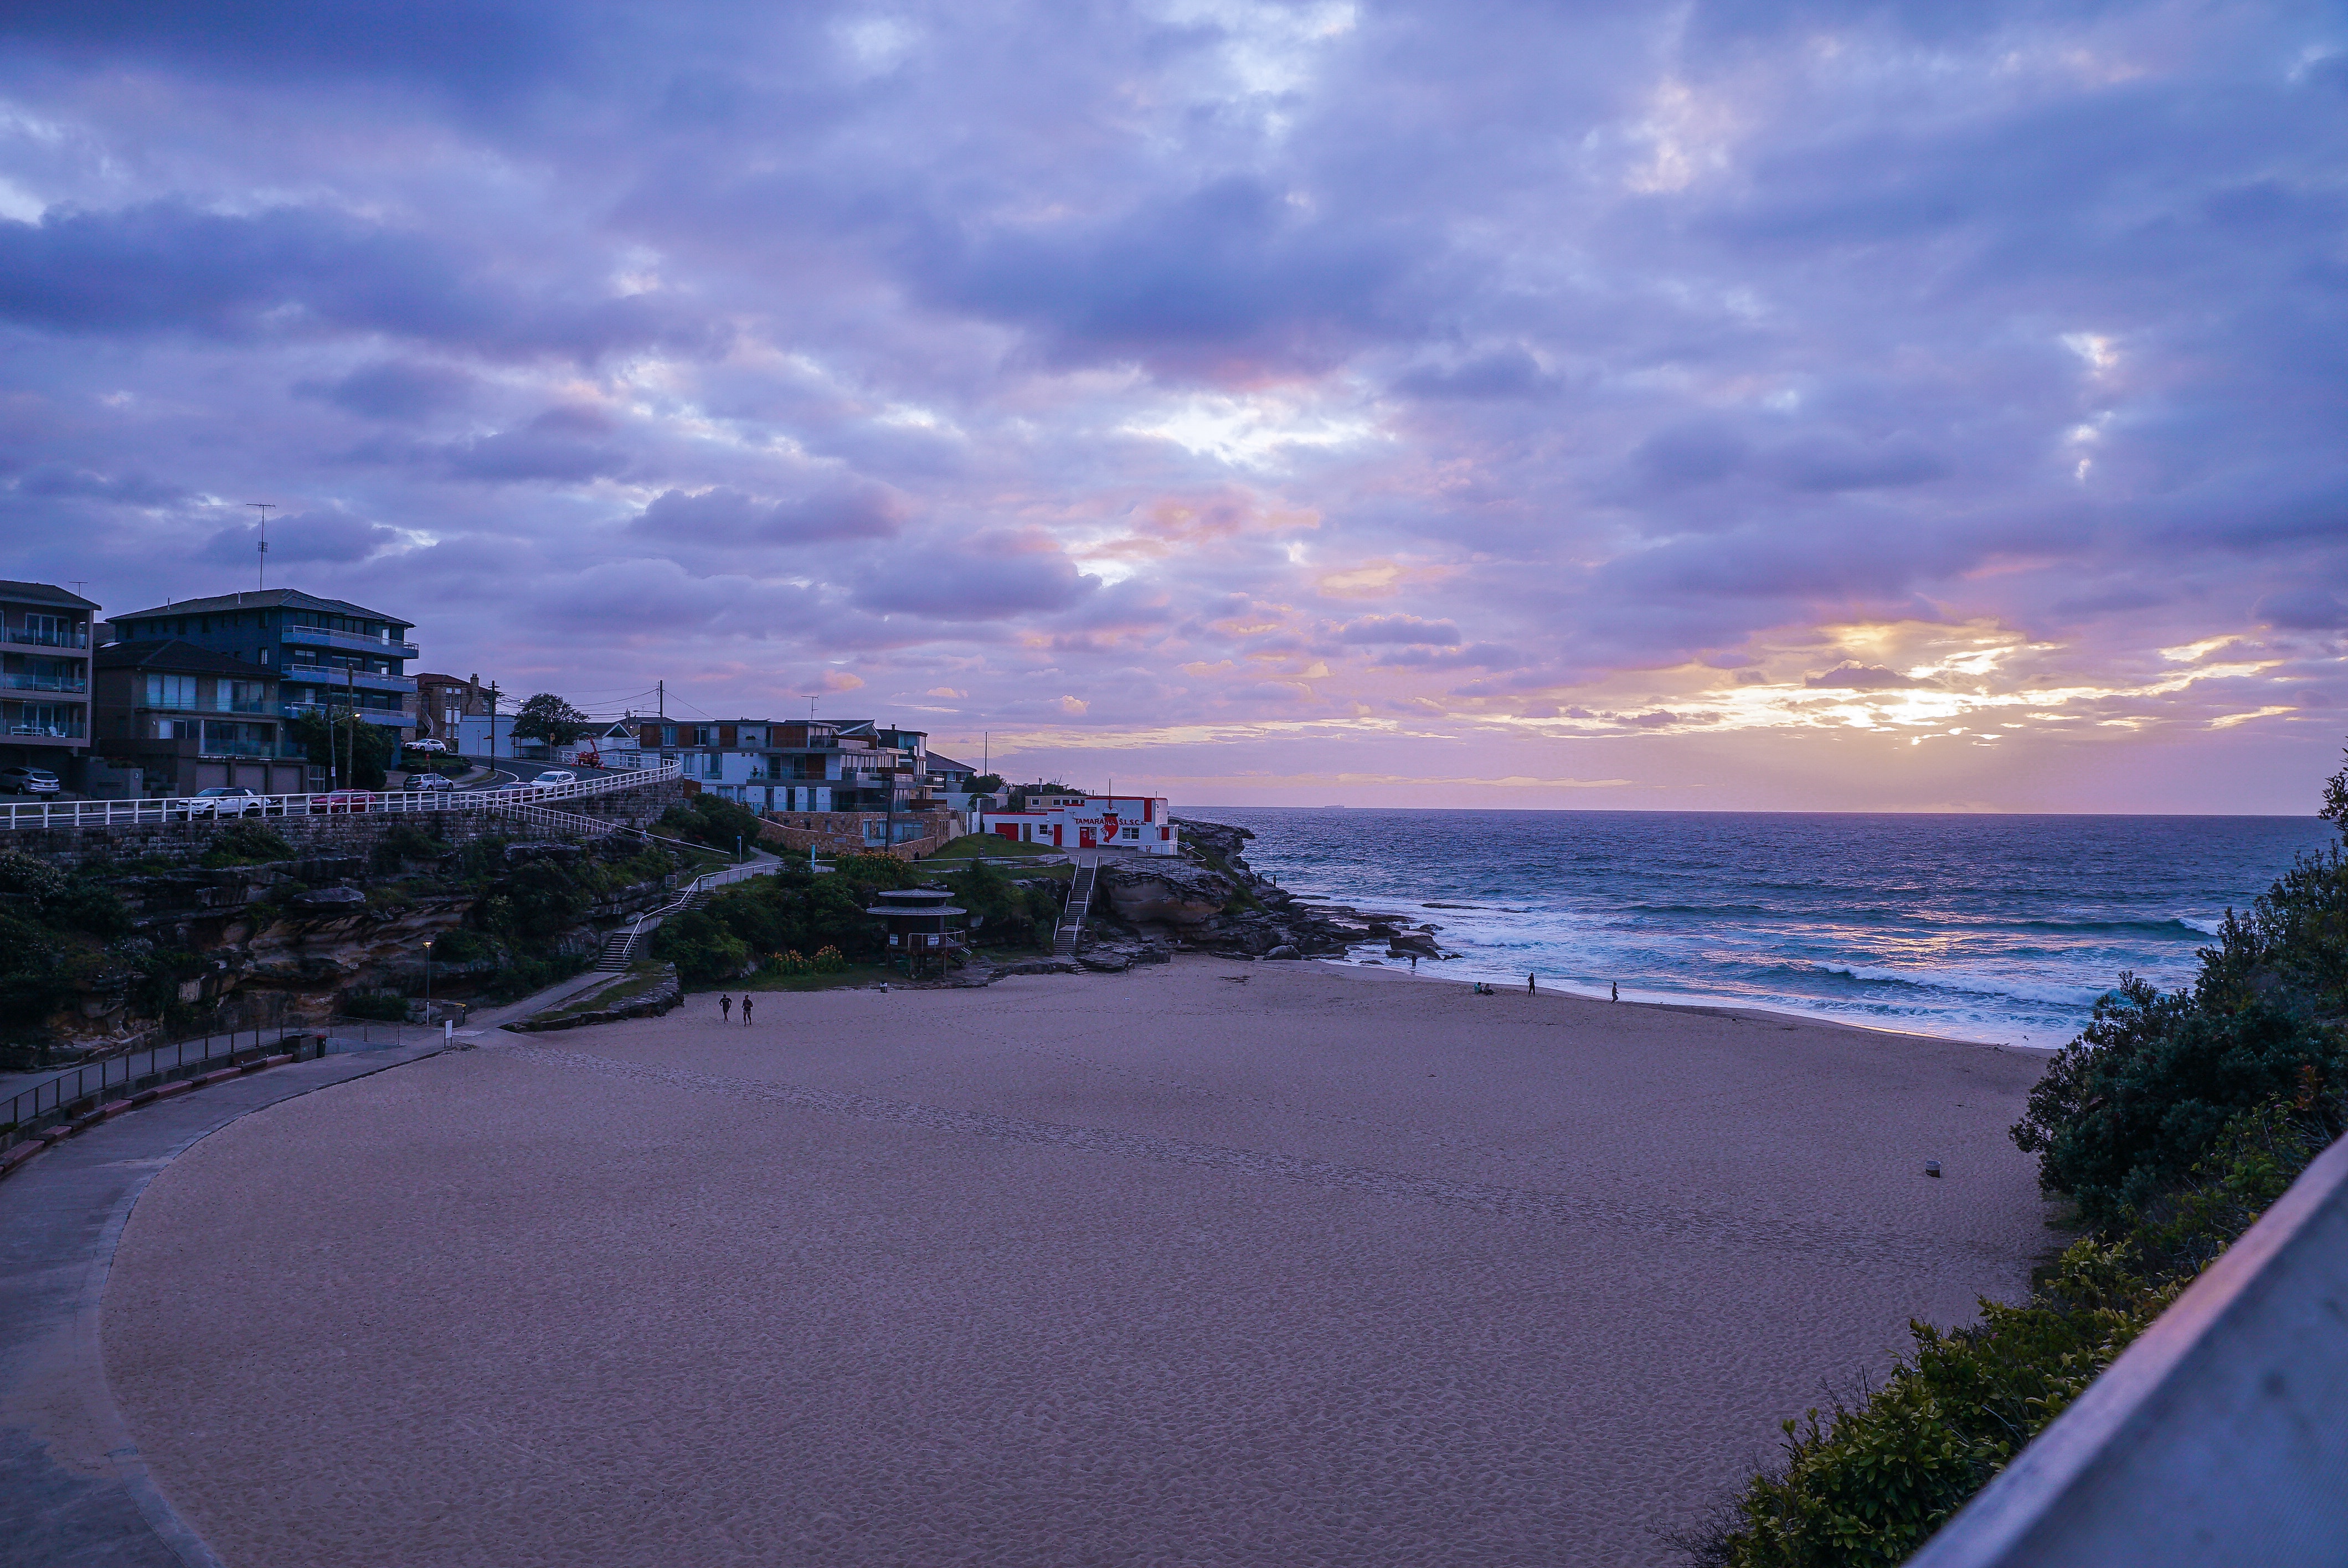
sky, sea, coast, blue, ocean, shore, cloud, beach, morning, horizon, evening, water, vacation, coastal and oceanic landforms, dusk, sunset, wave, headland, bay, tree, sunrise, tourism, tropics, landscape, inlet, wind wave, caribbean, promontory, city, night, house, river, mountain, dawn, sand, hill, terrain, afterglow